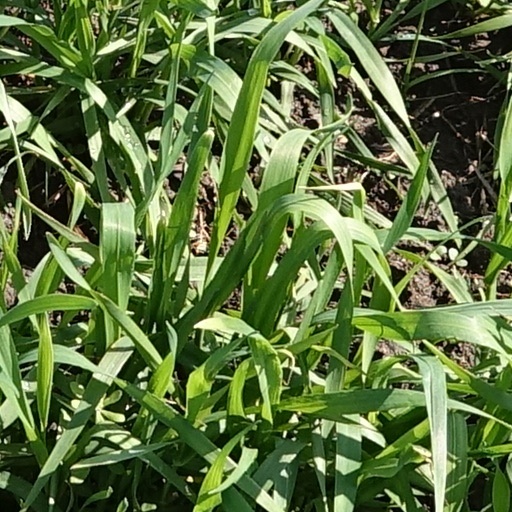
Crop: wheat